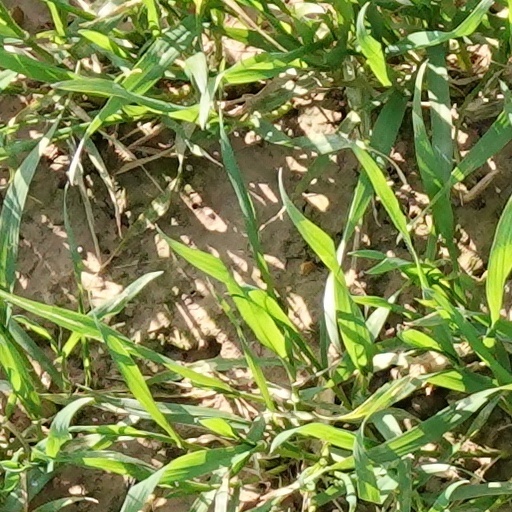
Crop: wheat